Brös

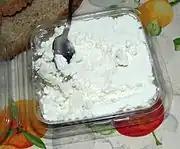
Bruss from Liguria (Mendatica) packed in a plastic bowl

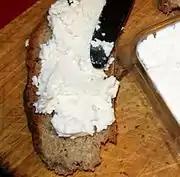
Bruss on a Triora bread slice

Brös (also Bros, Bross, Brus or Bruss) is a Piedmontese and Ligurian preparation of cheese and grappa which, in former centuries, was typical of the peasant cuisine of the Upper Langa and West Liguria. Its pungent flavour gave rise to the proverb “Only love is stronger than Brös”. It has been conjectured that its name derives from Bresse.